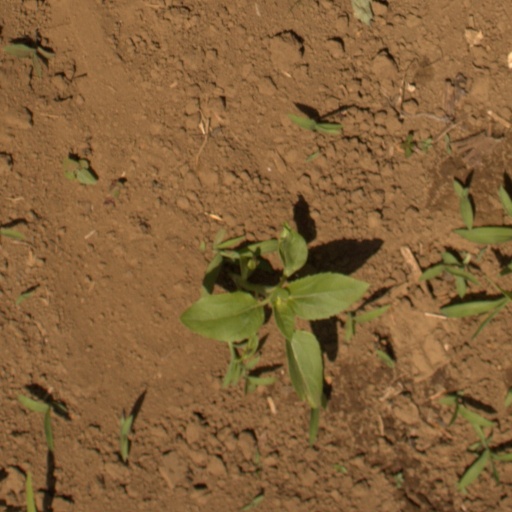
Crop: Jerusalem artichoke